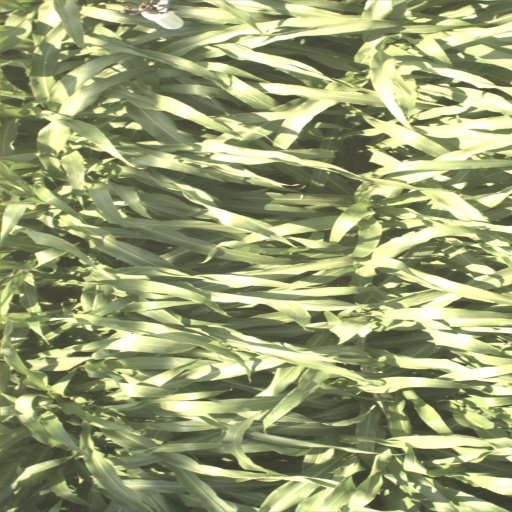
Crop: sorghum